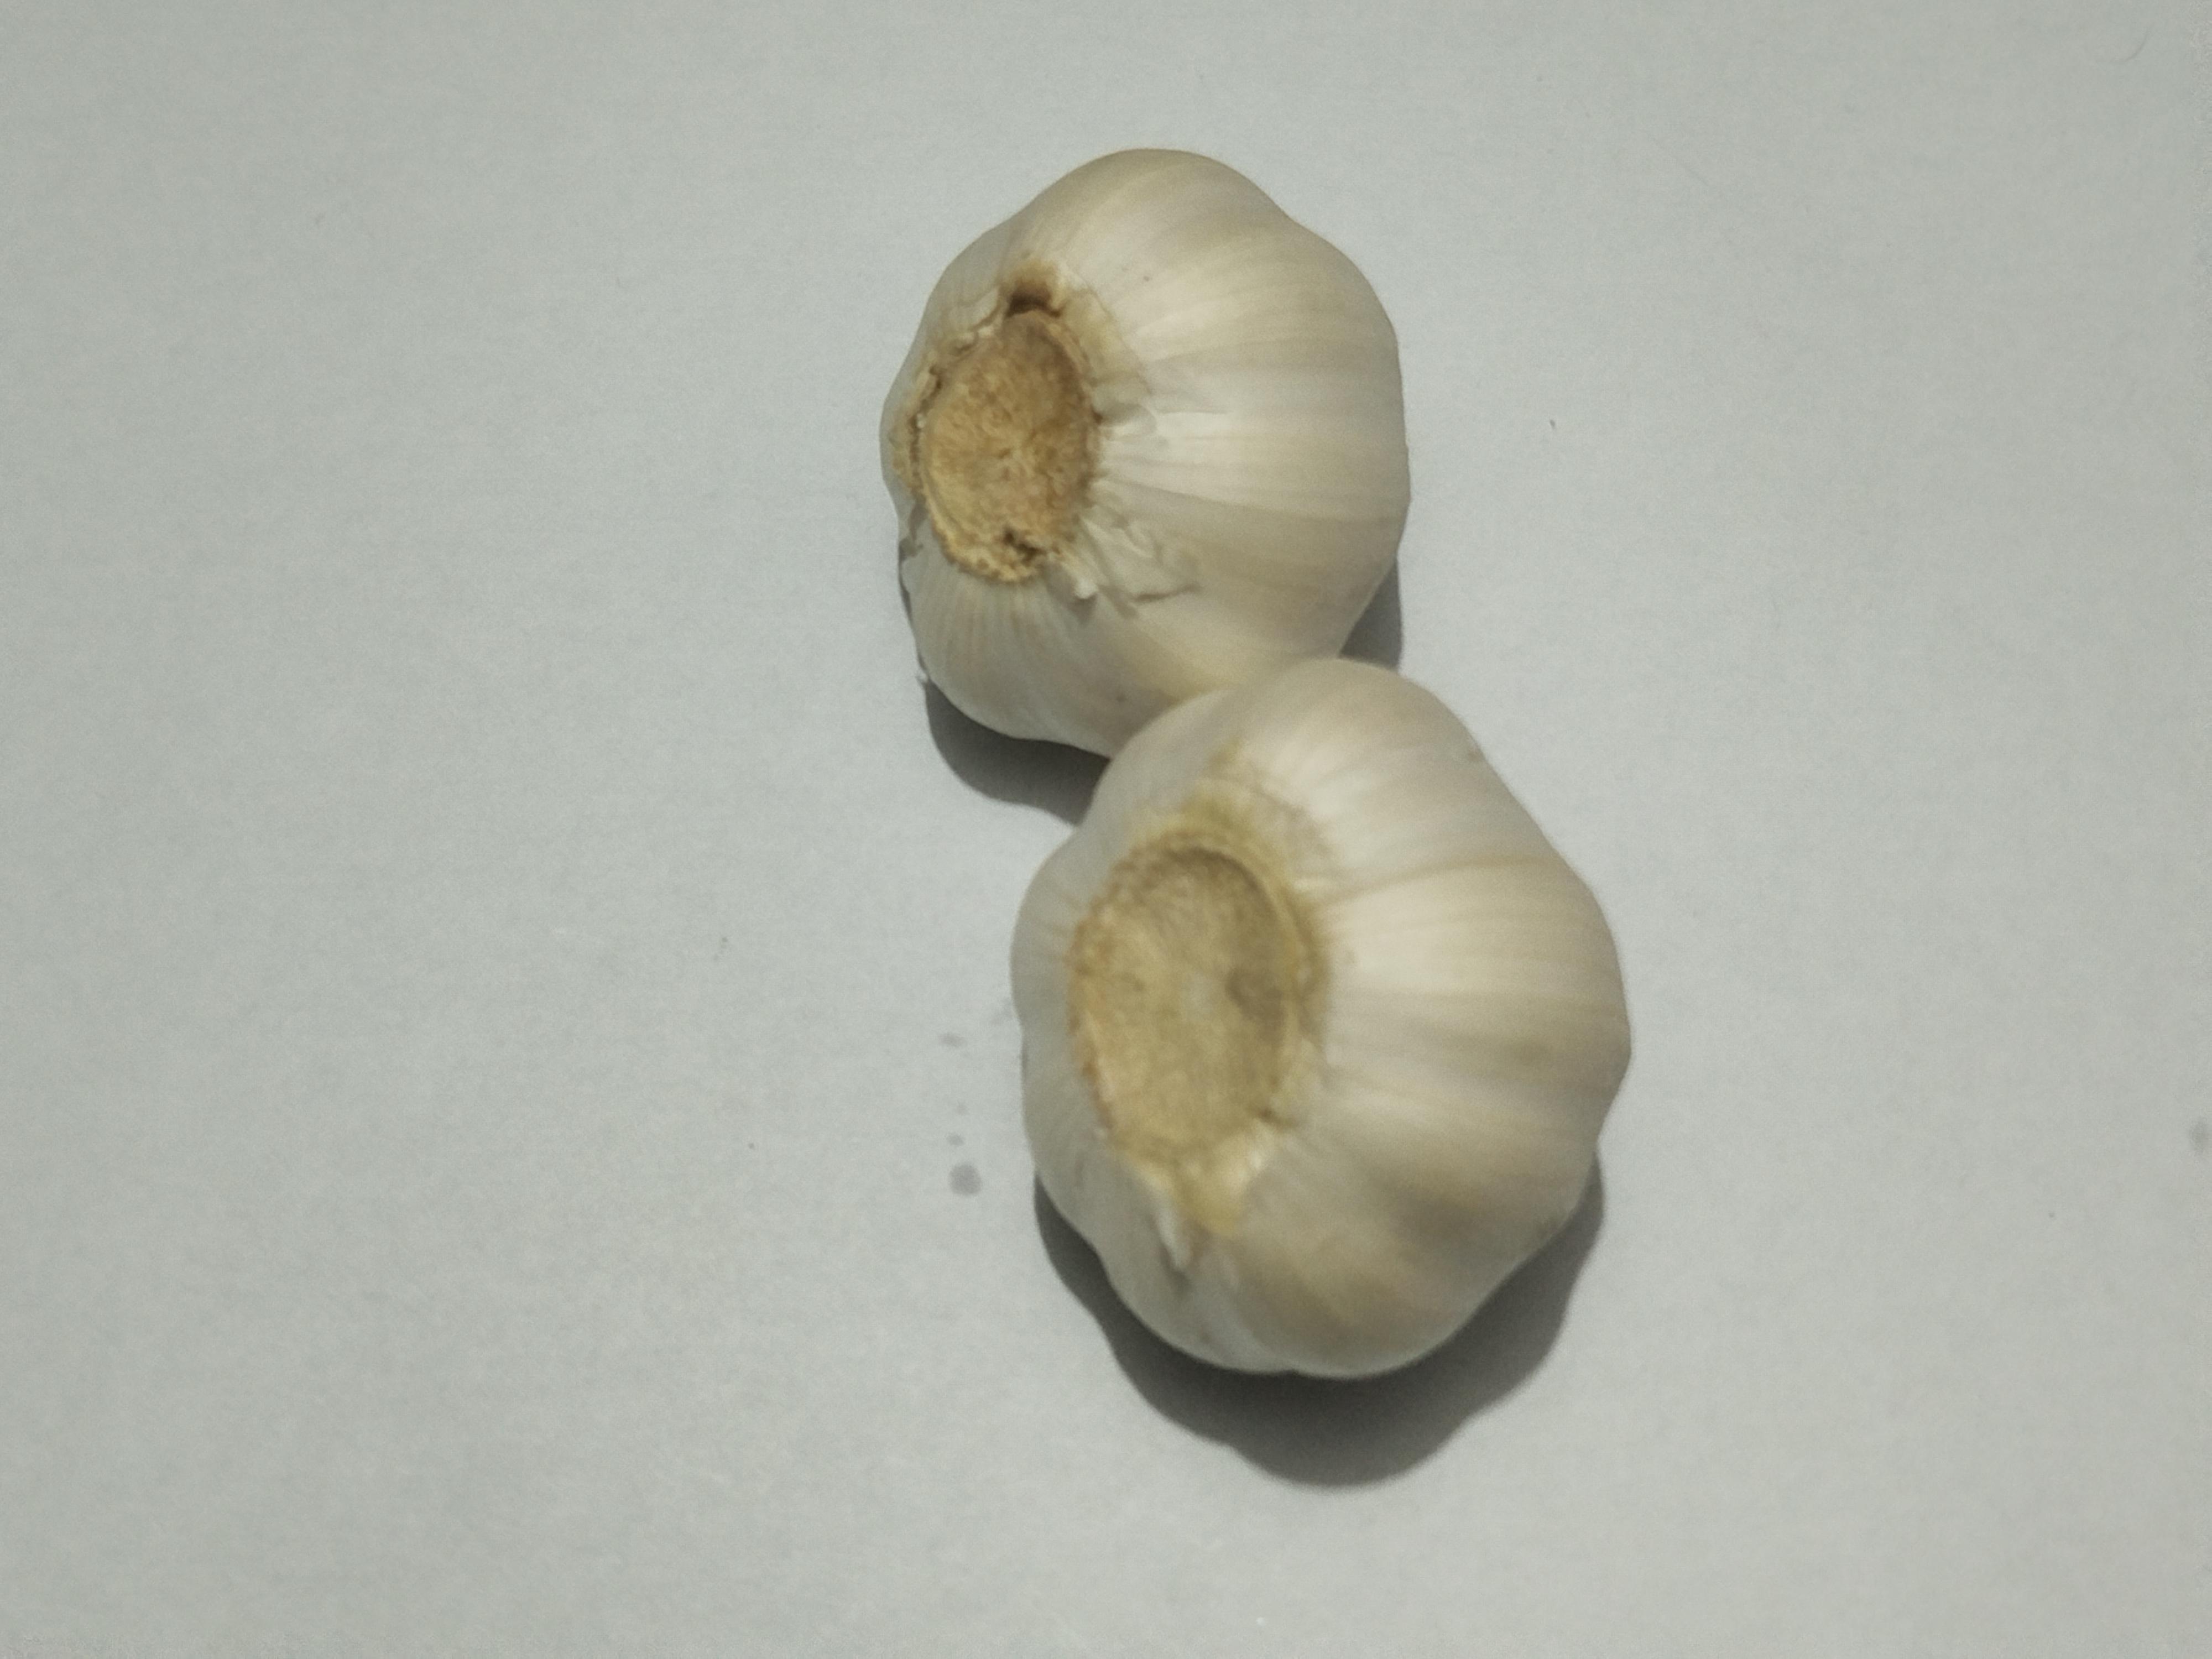
Label: Garlic